Marie-Jo Lafontaine

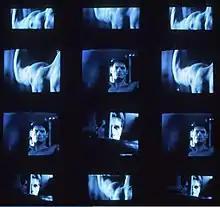
Partial View of Les larmes d'acier

Lafontaine is best known for her work Les larmes d'acier (1986).